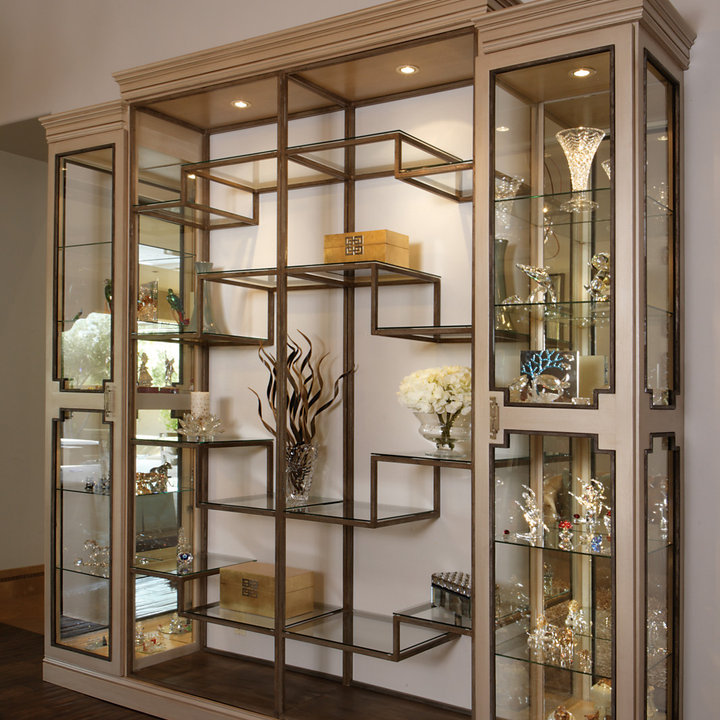
Style: Glamour